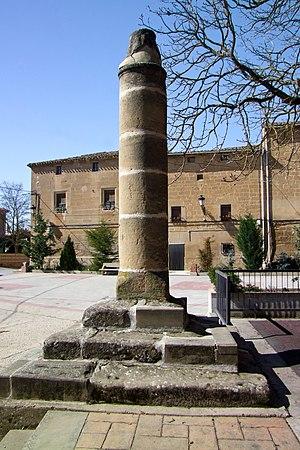
Un rollo jurisdiccional ou simplement rollo est une colonne en pierre généralement surmontée d'une croix ou d'une boule. Il est élevé dans les bourgs de pleine juridiction dotés d'une charte de peuplement et marque la catégorie administrative du lieu : manoir royal, concejo, ecclésiastique ou monastique.